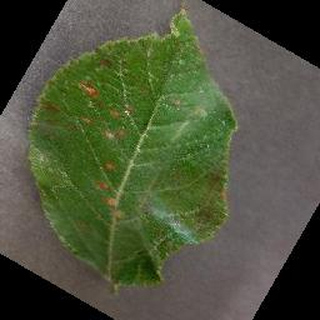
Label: apple_cedar_apple_rust